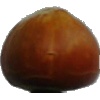
Label: Nut Forest 1